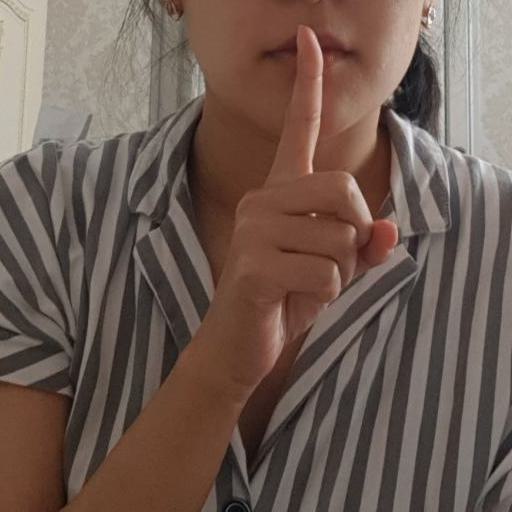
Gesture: mute